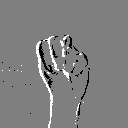
ASL letter: n